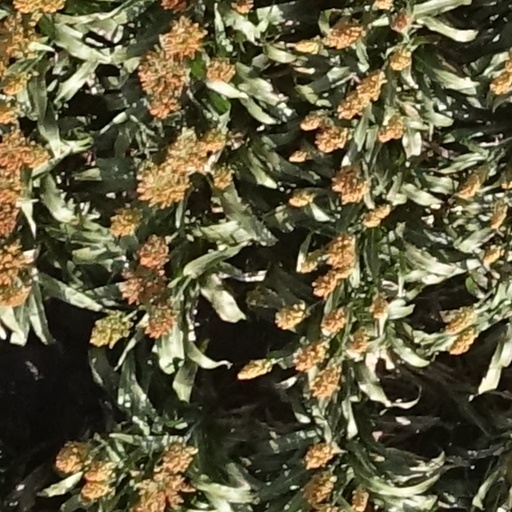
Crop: sorghum